Sweden in the Eurovision Song Contest 1961

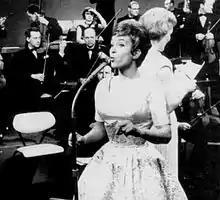
Siw Malmkvist singing "" at the national final.

On the night of the final, Lill-Babs performed 7th in the running order, following the and preceding .